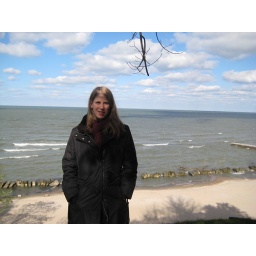
elyse at rocky river park, right near my house